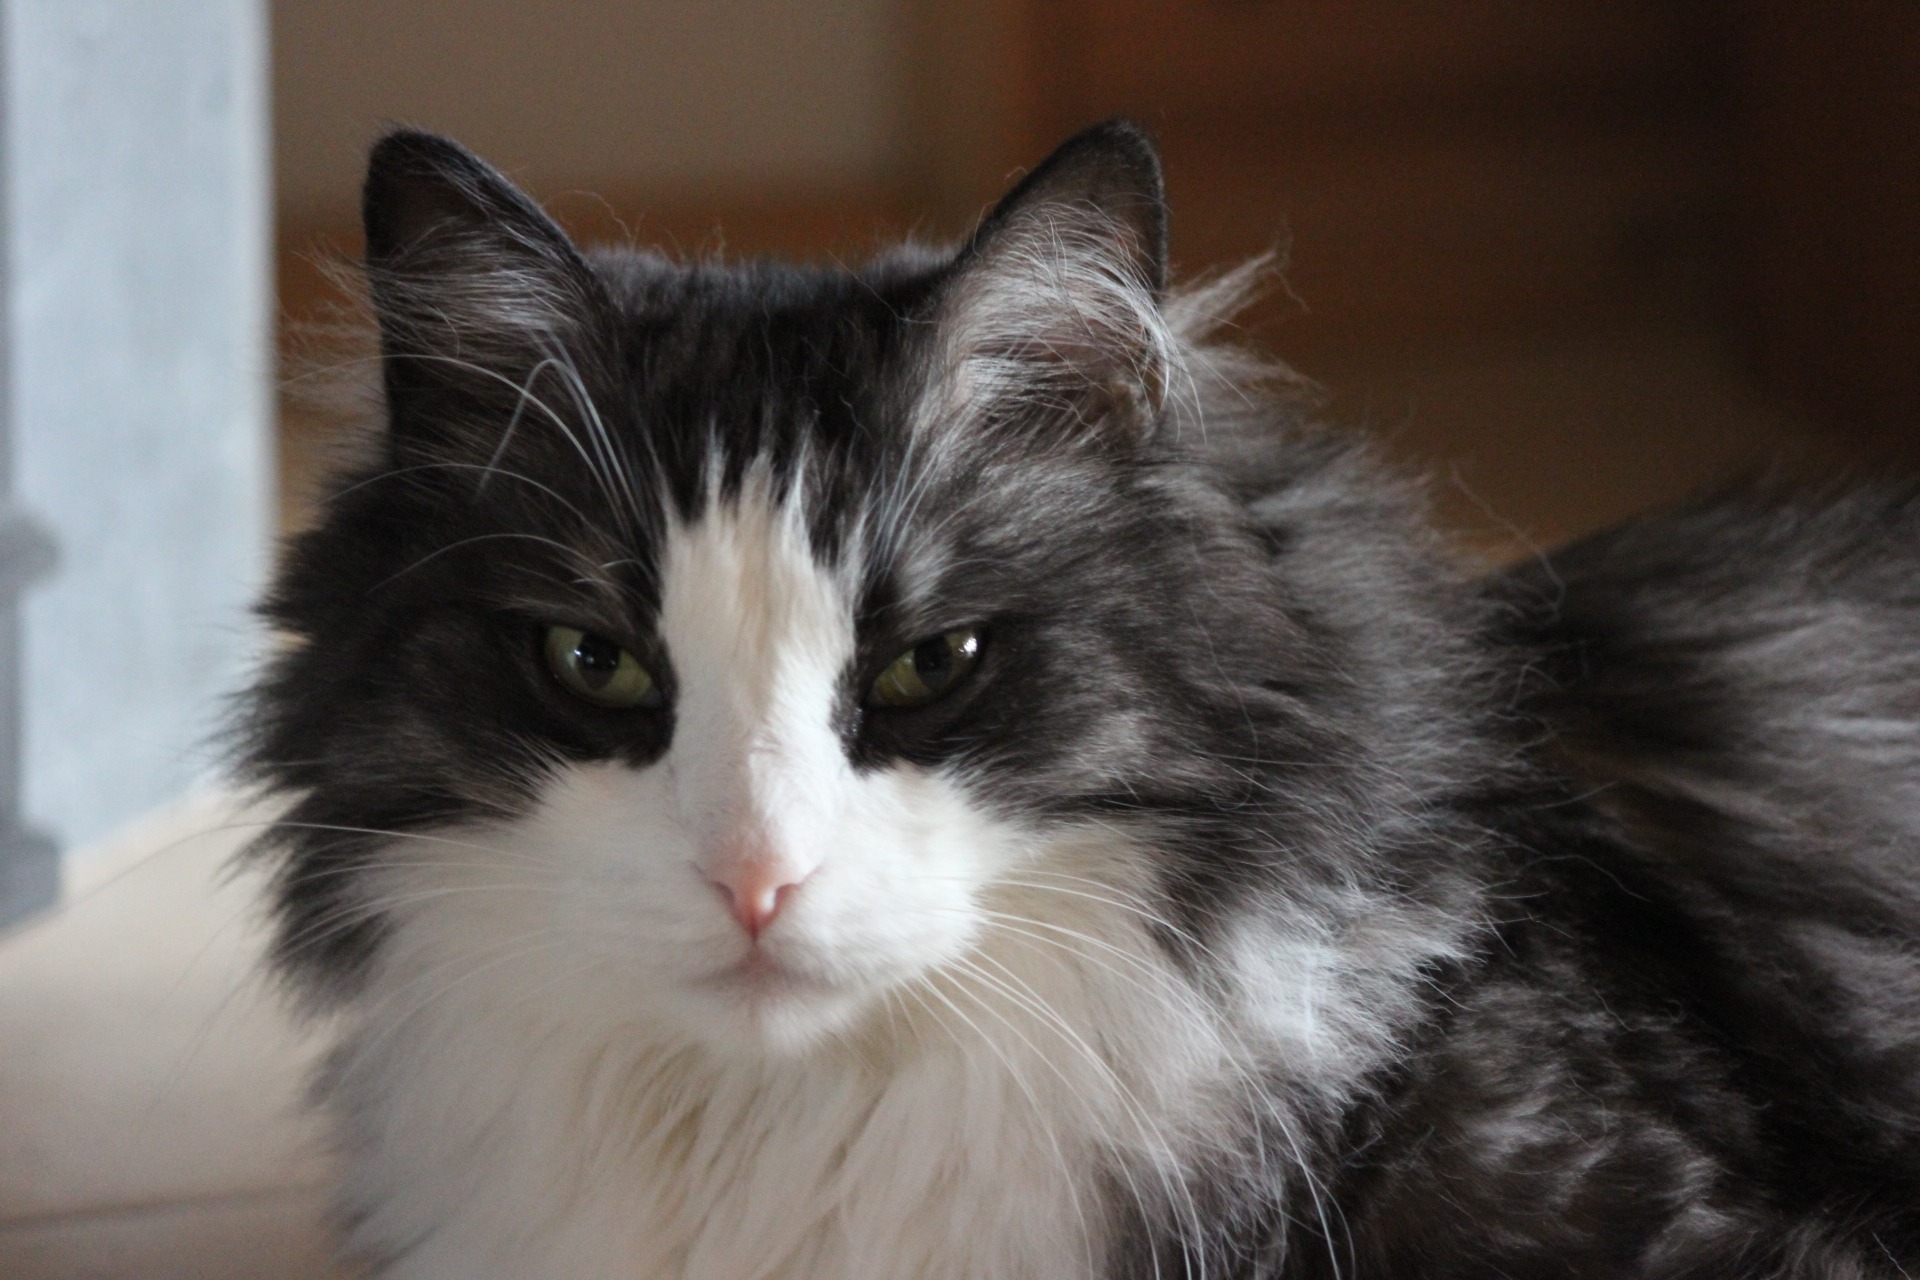
fluffy, cat, mammal, whiskers, vertebrate, maine coon, cat face, norwegian forest cat, small to medium sized cats, cat like mammal, carnivoran, domestic short haired cat, domestic long haired cat